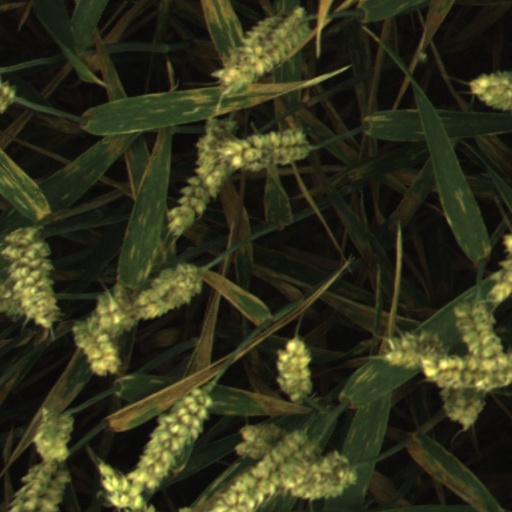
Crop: wheat